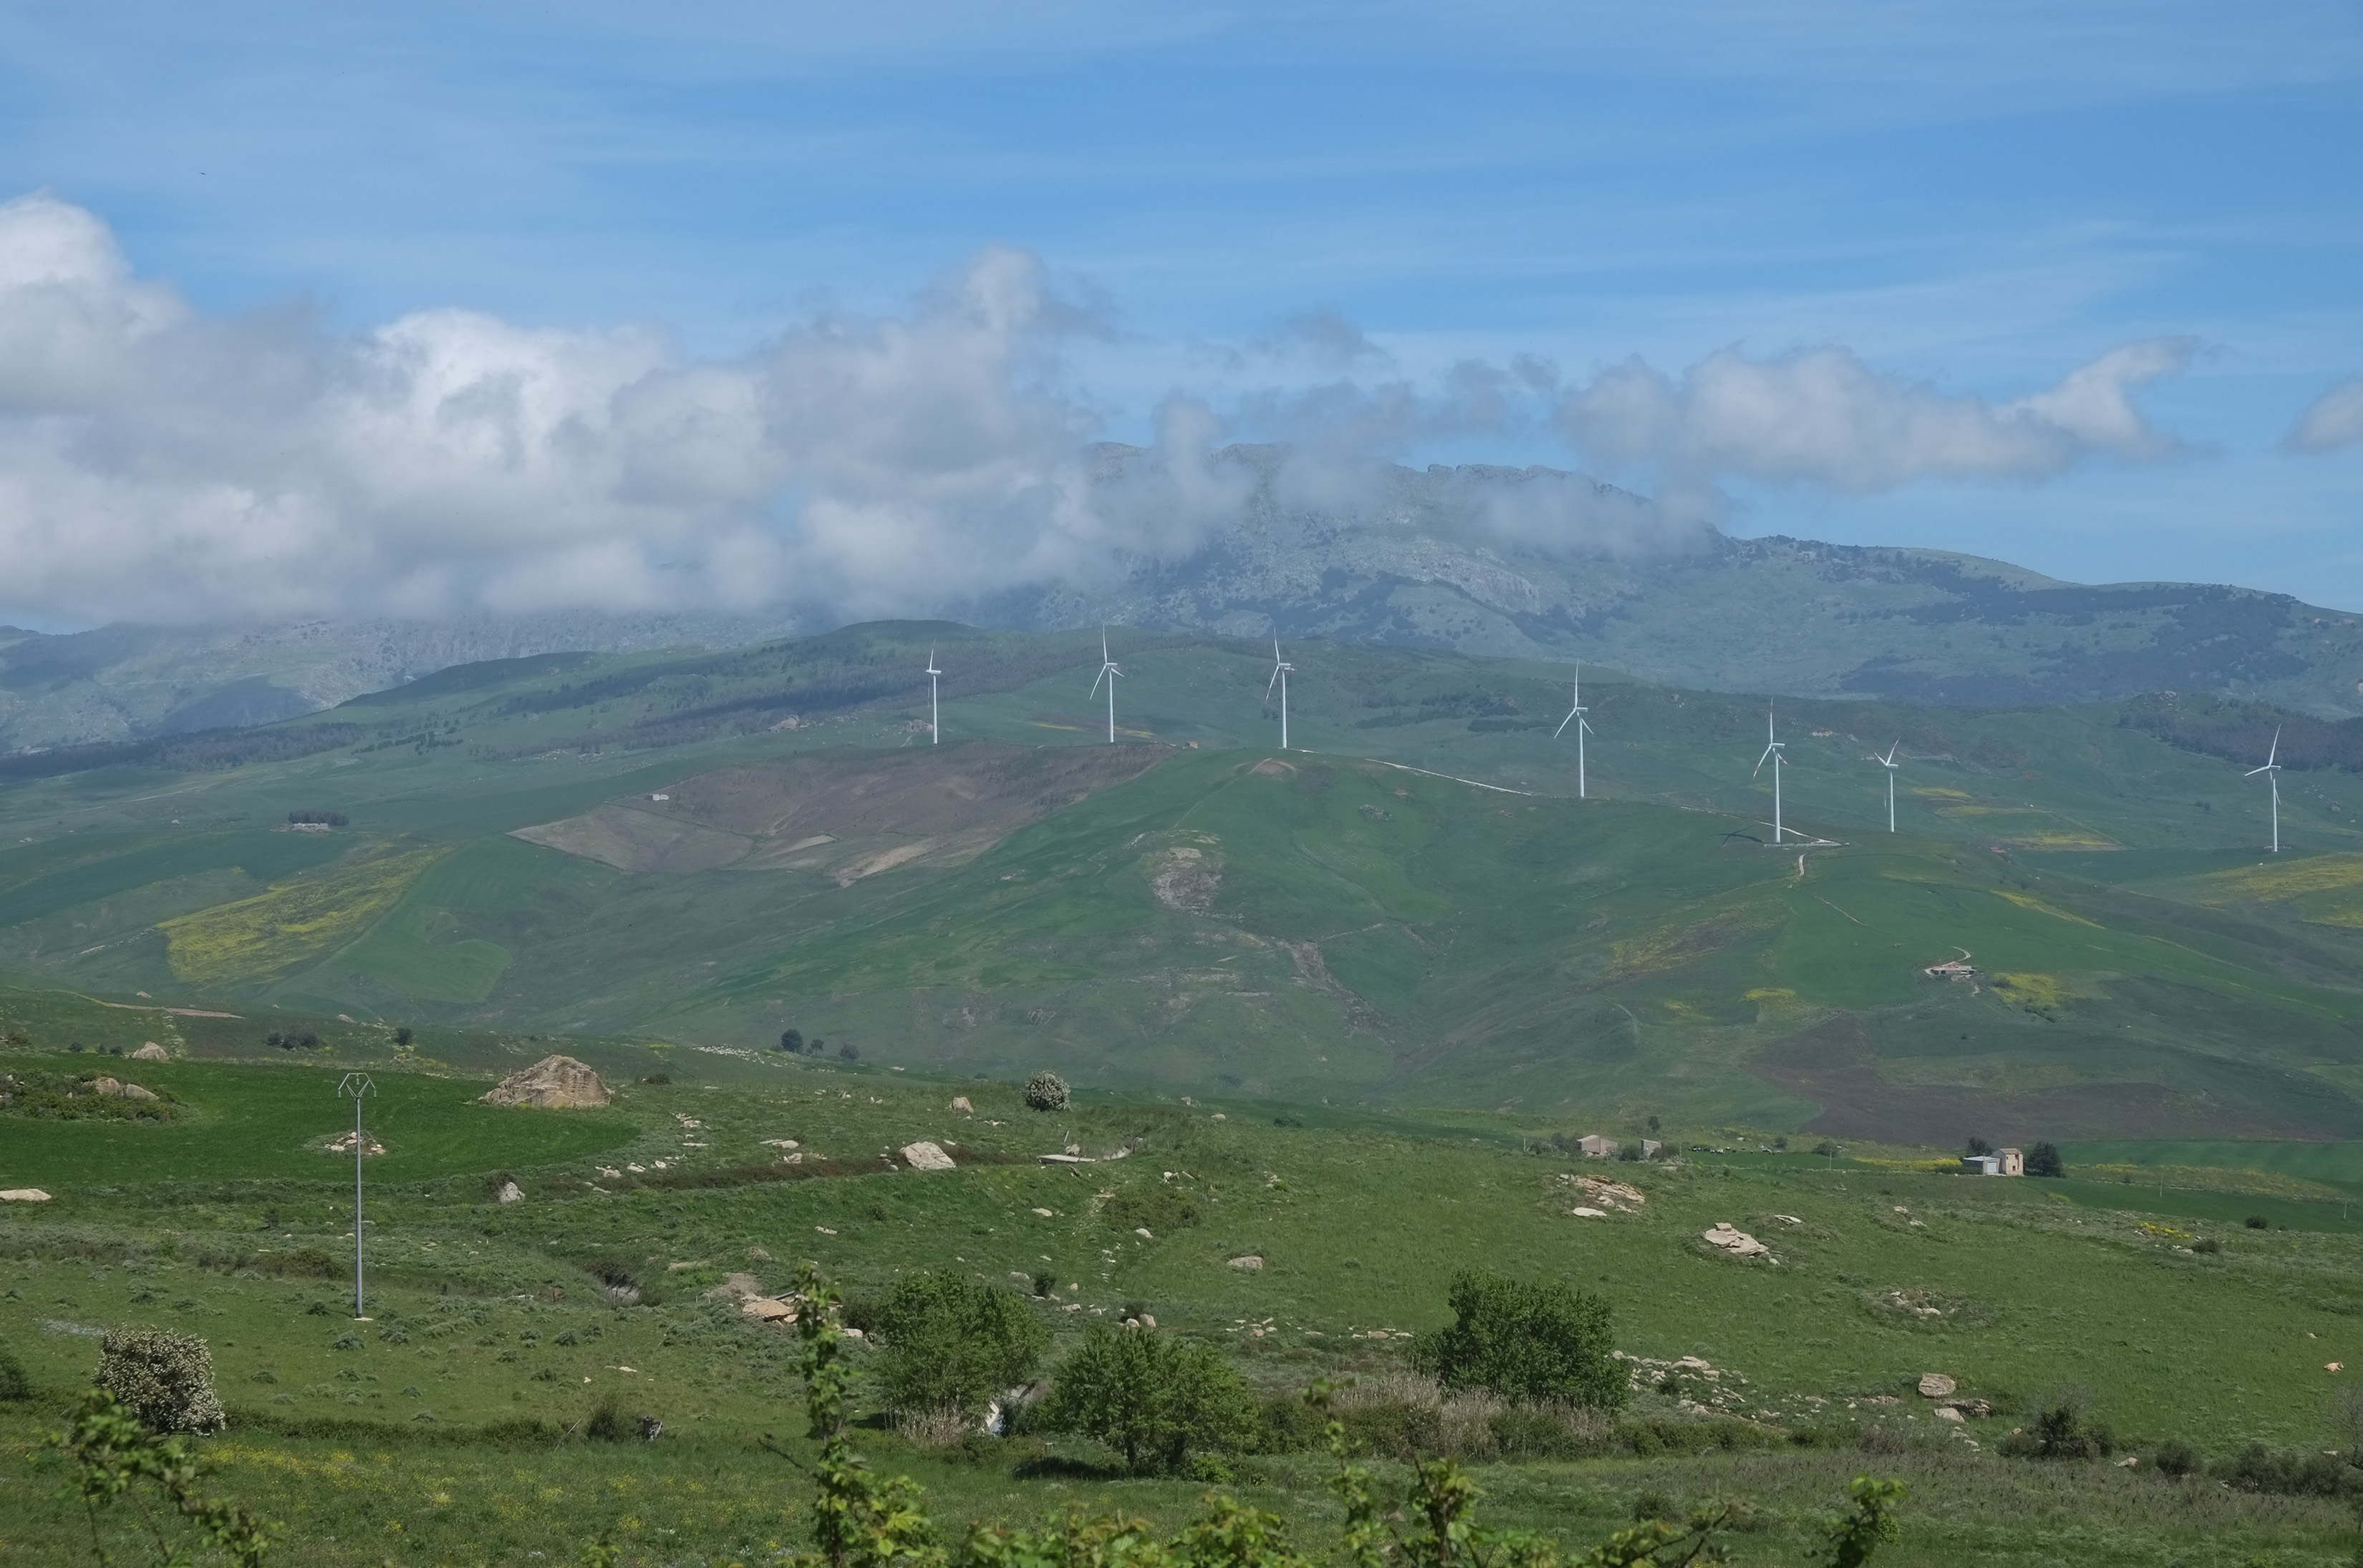
landscape, mountain, field, meadow, hill, valley, mountain range, village, pasture, italy, agriculture, highland, ridge, plain, grassland, plateau, fuji, fell, sicily, fujix, fujixe1, e1, corleone, rural area, landform, aerial photography, geographical feature, atmospheric phenomenon, atmosphere of earth, mountainous landforms